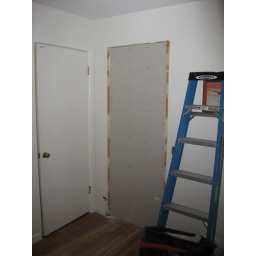
Drywall covering where the door used to be in the other bedroom